Peace Dale, Rhode Island

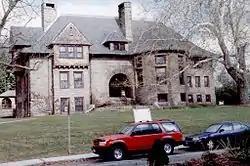
Peace Dale Library

Peace Dale (also spelled Peacedale) is a village in the town of South Kingstown, Rhode Island, United States. Together with the village of Wakefield, it is treated by the U.S. Census as a component of the census-designated place identified as Wakefield-Peacedale.